Alejandro Francés

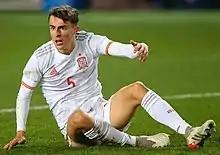
Francés with Spain U21 in 2021

Alejandro Francés Torrijo (born 1 August 2002) is a Spanish professional footballer who plays as a central defender for La Liga club Girona.